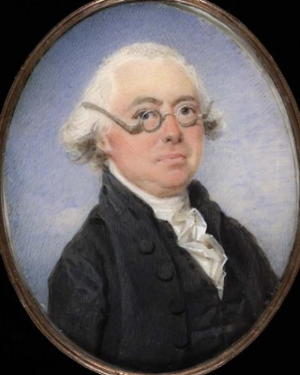
Les Pères fondateurs des États-Unis sont les signataires de la Déclaration d'indépendance ou la Constitution des États-Unis, ainsi que ceux participant à la révolution américaine comme Revolutionaries. Considérés comme des héros aux États-Unis, ces hommes sont principalement chrétiens, quelques-uns athées ou déistes. Par ailleurs, plusieurs pères sont membres de la franc-maçonnerie.